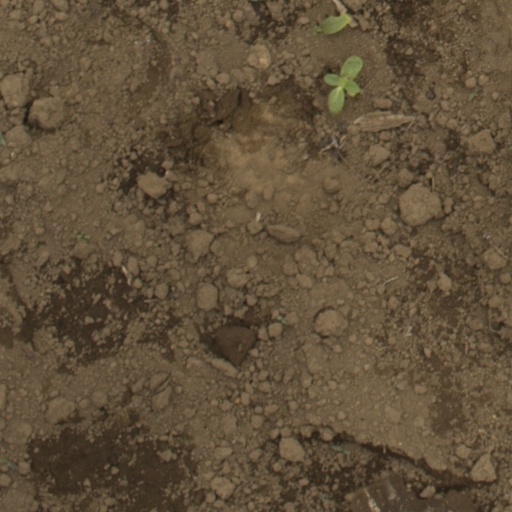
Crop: Jerusalem artichoke